The Riddle of the Sphinx (Inside No. 9)

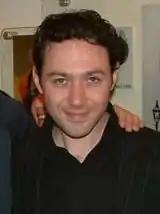
Reece Shearsmith "(pictured, 2003)" co-wrote "The Riddle of the Sphinx" and stars as Dr Jacob Tyler

The third series of "Inside No. 9" was announced in October 2015, and heavily publicised in January 2016, at which time Alexandra Roach was named as a guest star in the series. The series began with the Christmas special "The Devil of Christmas" (December 2016) and continued with "The Bill" (February 2017), the latter of which was the first of a run of five episodes, of which "The Riddle of the Sphinx" was the second. The episode was first aired on 28 February 2017. It was shown on BBC Two at 10:00pm, clashing with first episode of the third series of "Catastrophe", the acclaimed Channel 4 comedy.